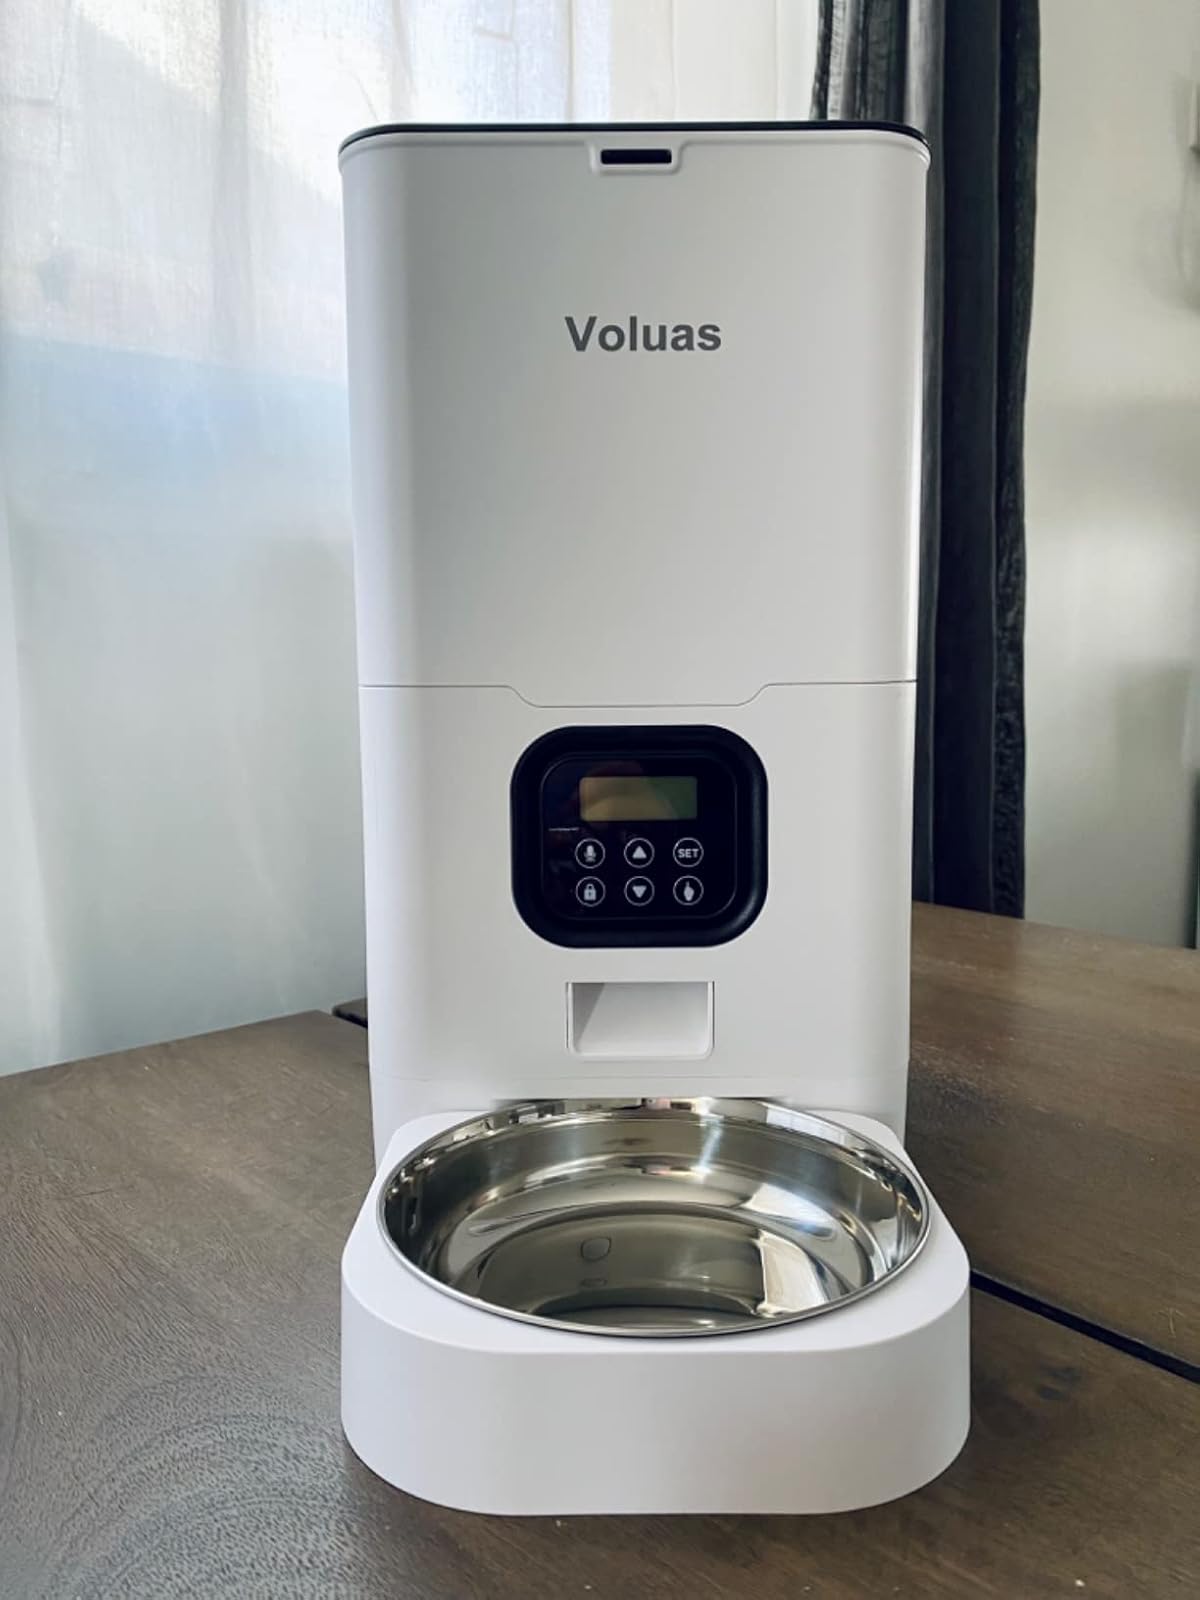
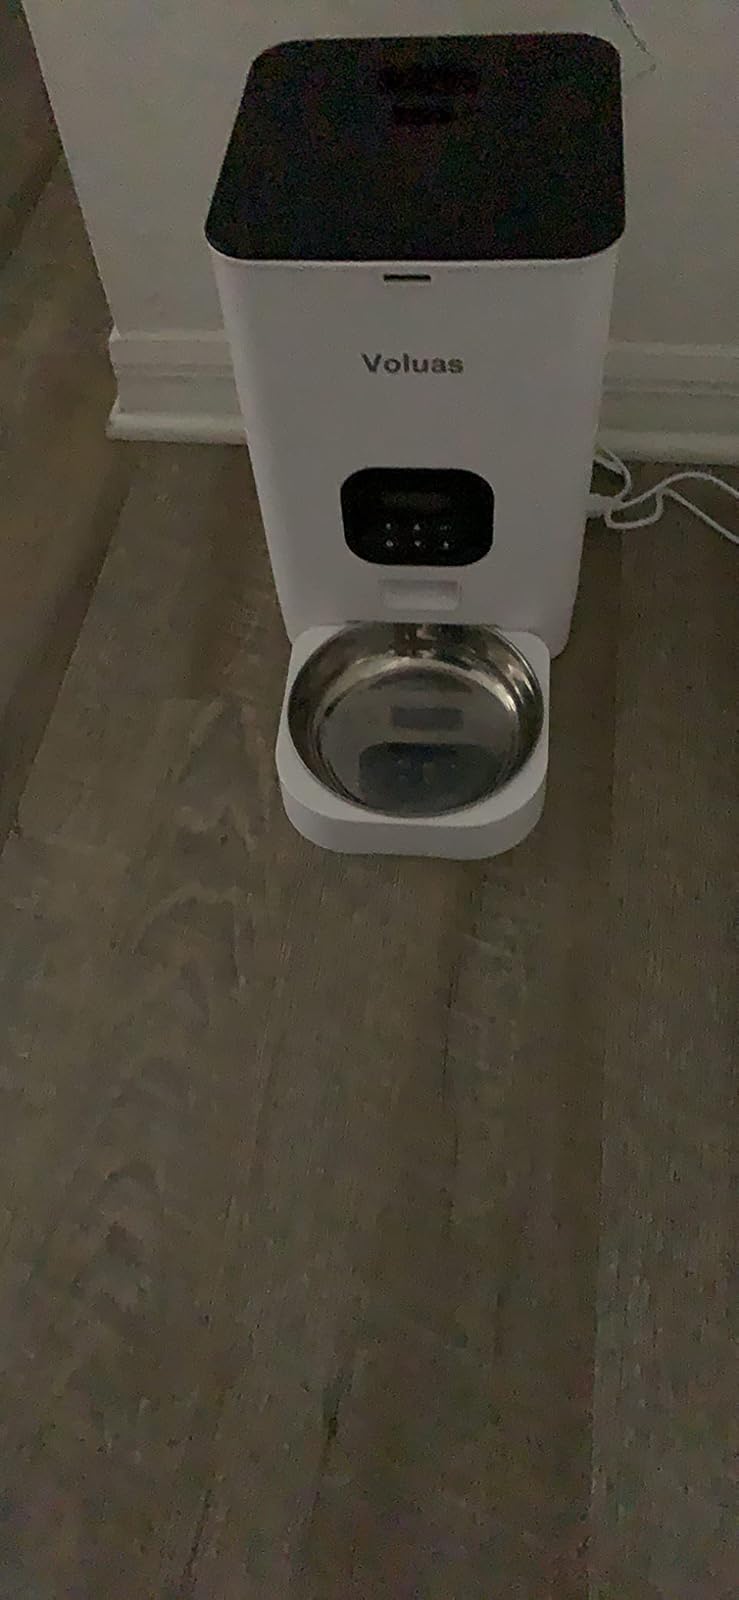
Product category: items_feeder
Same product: yes